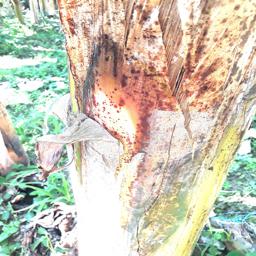
Label: PSEUDOSTEM WEEVIL